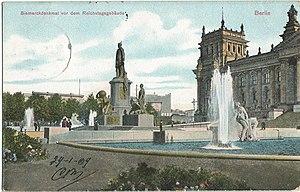
Vue de Berlin au début du XXe siècle (carte postale).